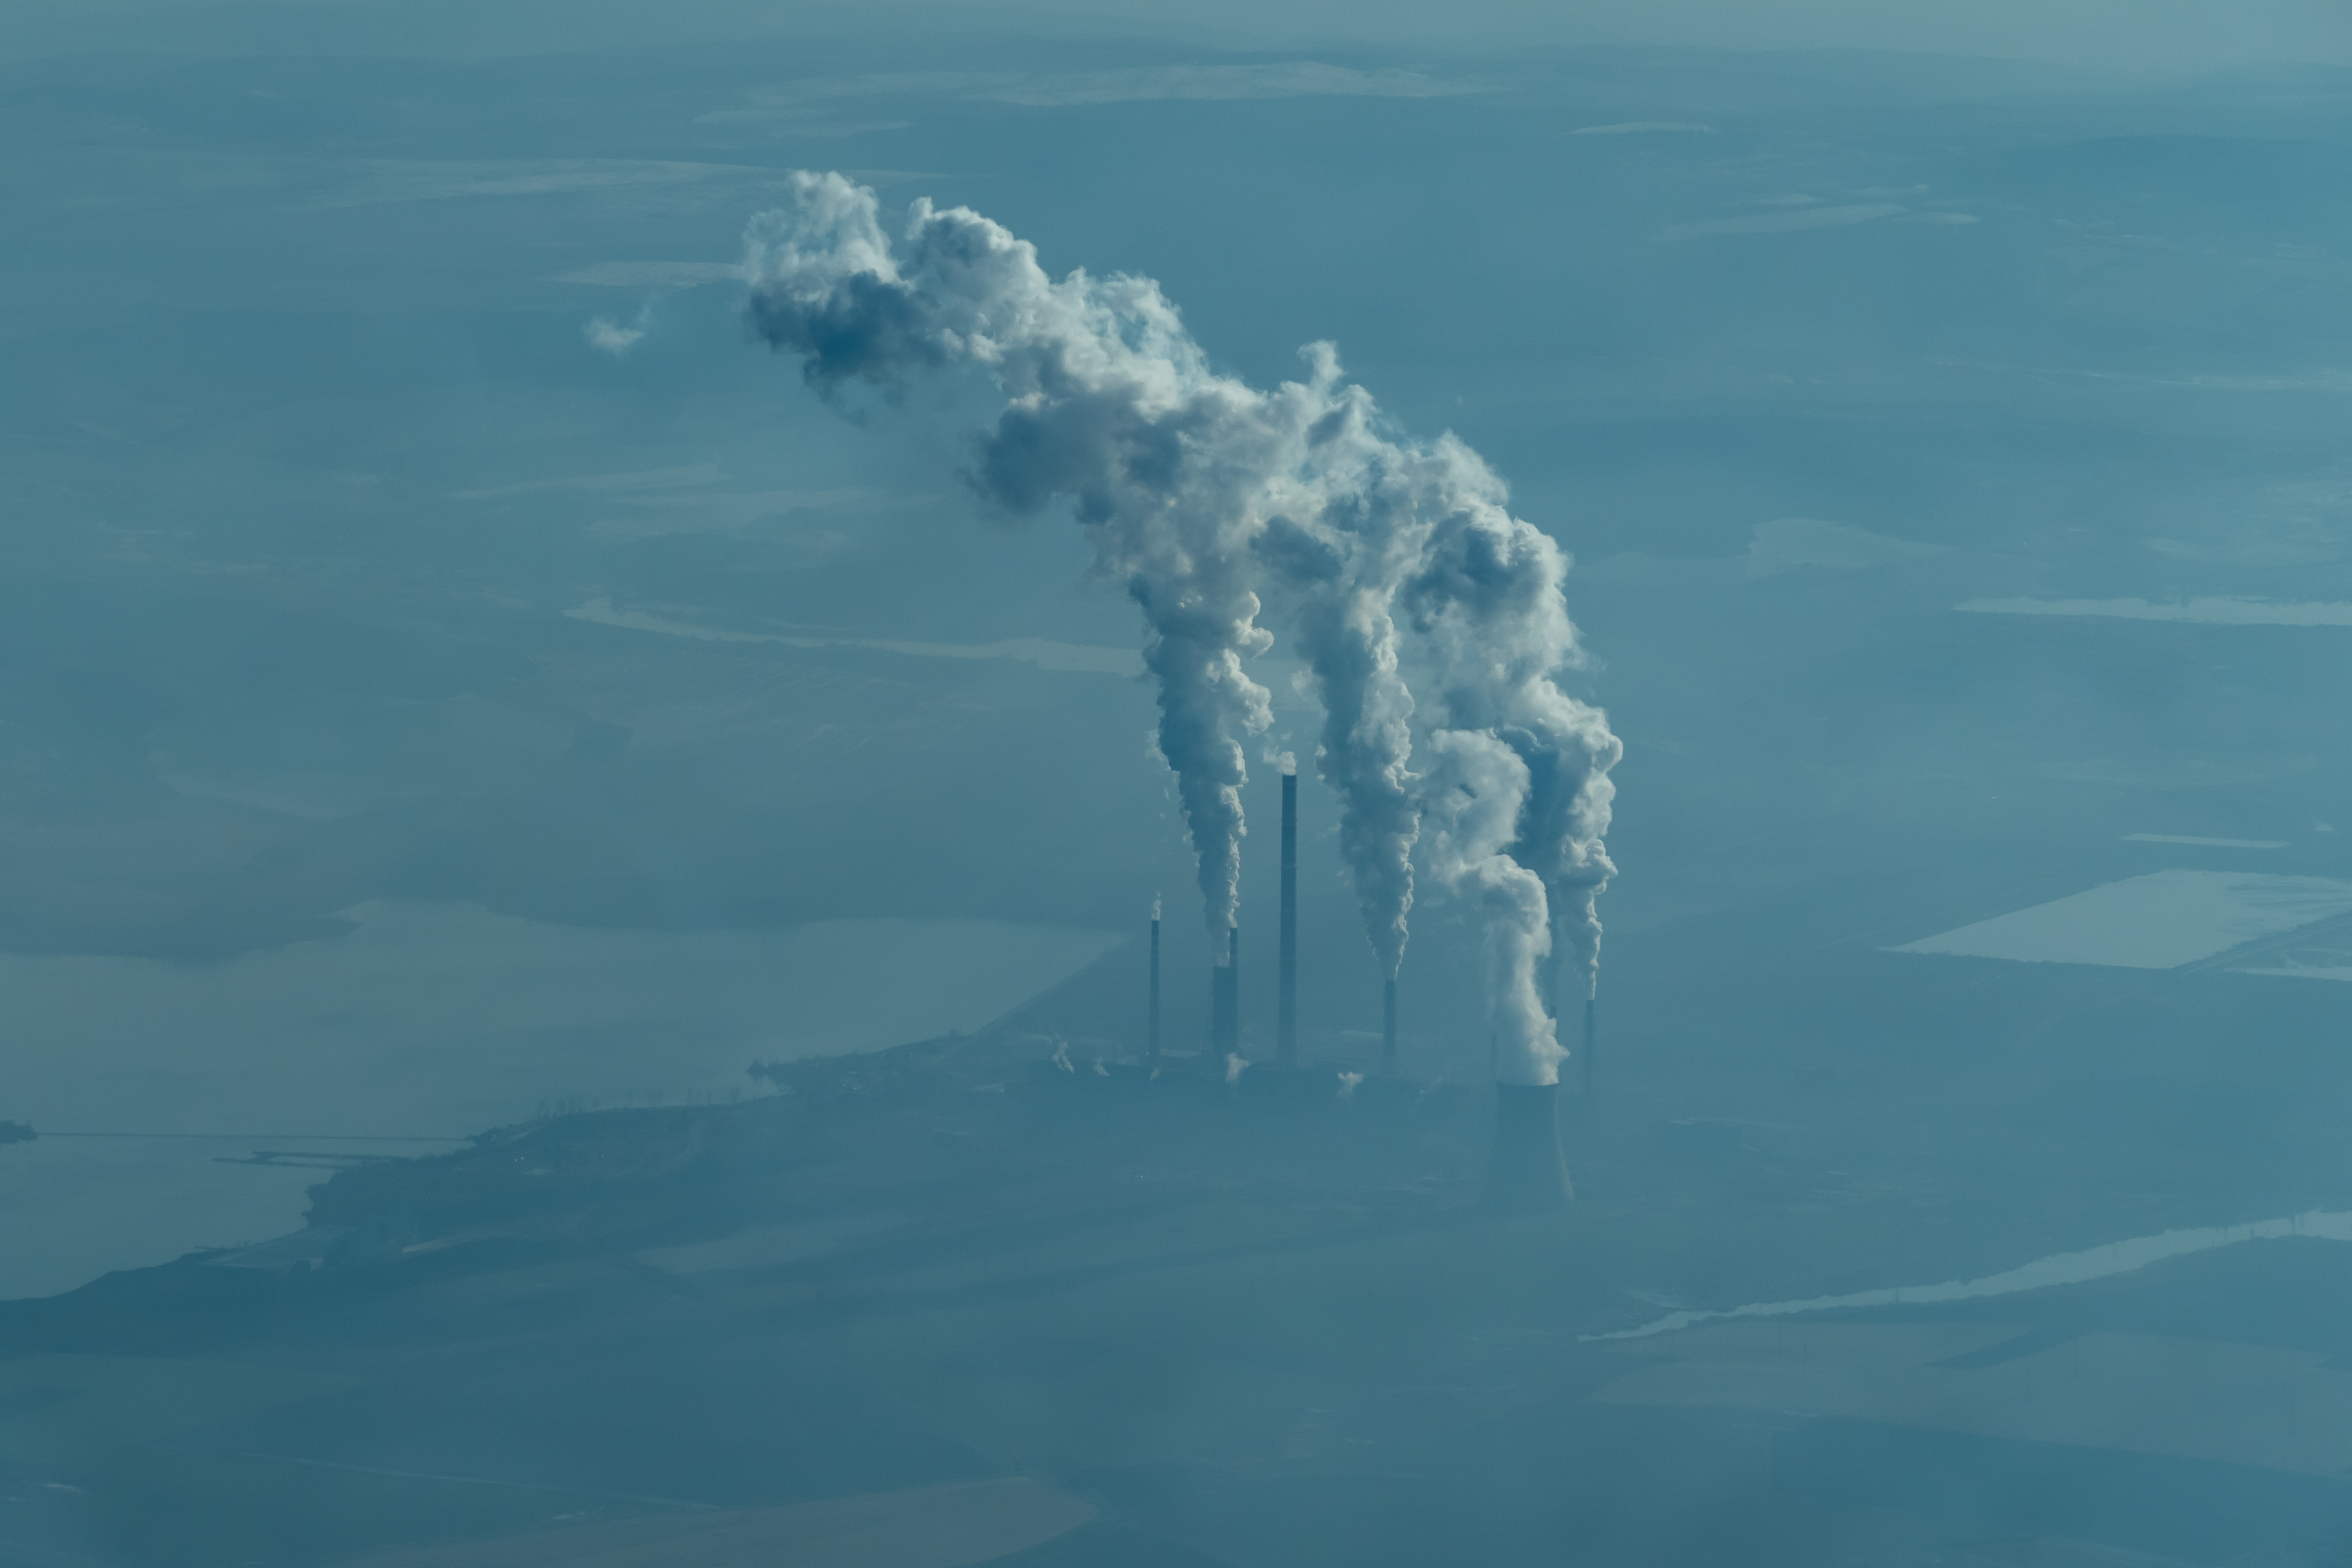
smog, industry, pollution, fog, aerial, blue, water, sky, cloud, sea, ocean, photography, wave